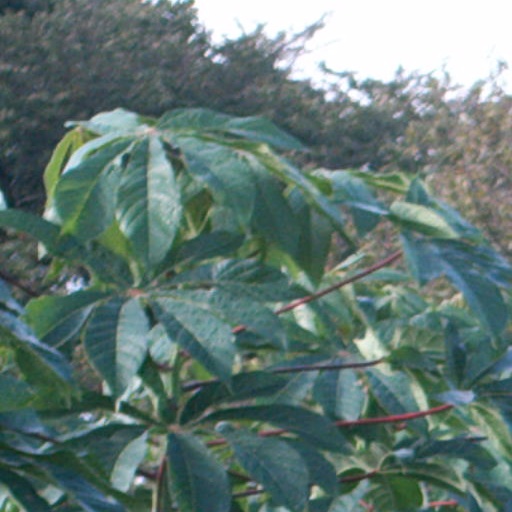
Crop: cassava